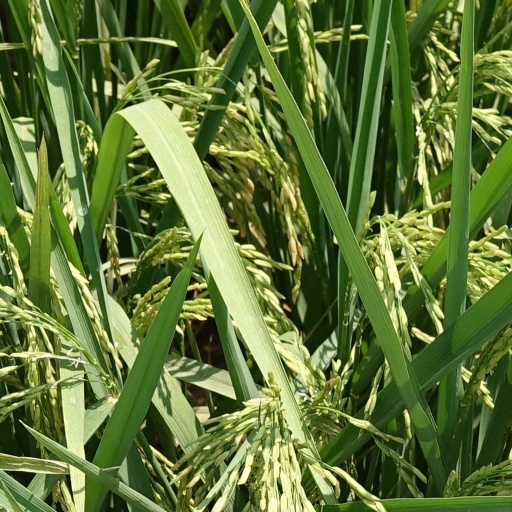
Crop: rice